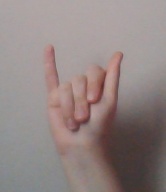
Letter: meem